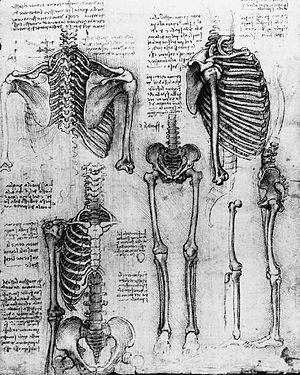
L'anatomie artistique est l'étude de la structure interne du corps humain, en vue de sa représentation artistique. Elle s'attache principalement à l'étude du squelette, des muscles superficiels, de l'équilibre et du mouvement. L'anatomie s'enseigne dans les beaux-arts en complément de la morphologie, qui étudie la répartition des masses dans la figure humaine ainsi que leurs proportions.